The Conquering Tide

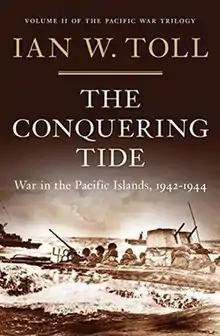
The Conquering Tide

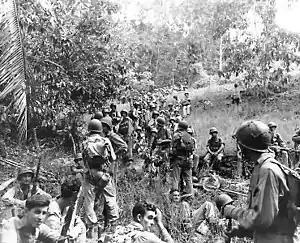
Marines rest in the field on Guadalcanal

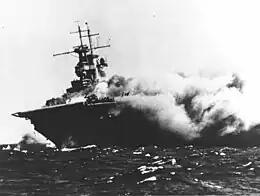
USS "Wasp" (CV-7) burning on 15 September 1942

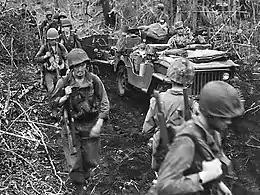
Marines during the New Guinea campaign

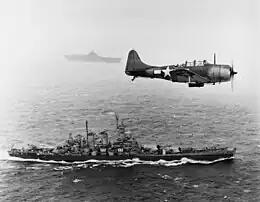
Navy Douglas Dauntless flies over the battleship USS "Washington" (BB-56)

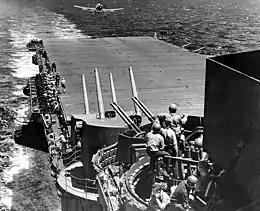
USS "Lexington" (CV-16) in the Philippine Sea

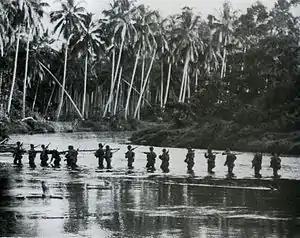
US Marines on Guadalcanal

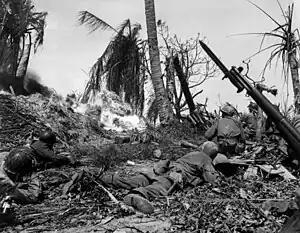
US Soldiers at the Battle of Kwajalein

The Conquering Tide: War in the Pacific Islands, 19421944 is the second volume in the Pacific War trilogy written by best selling author and historian Ian W. Toll. The book is a narrative history of the middle phase of the Pacific War, which took place in the central and southern Pacific between the Allies and the Empire of Japan. It was published by W. W. Norton & Company in 2015 (hardcover and Kindle) and 2016 (paperback). It was released as an audiobook narrated by P. J. Ochlan by Recorded Books in 2015. The first volume in the trilogy, "", was published in 2011; the final volume in the trilogy, "", was published in 2020.